John Drinkwater Bethune

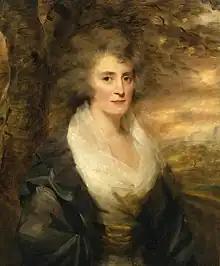
Eleanor, his wife

On 6 June 1799 at St Mary's Church, Putney, he married Eleanor (1766–1848), daughter of Charles Congalton, a captain in the Royal Navy who was laird of Congalton, and his wife Anne, daughter of Sir Gilbert Elliot, 2nd Baronet, of Minto. Her portrait by Henry Raeburn is in the Hermitage Museum at St Petersburg.